Earl of Argyll's Regiment of Foot

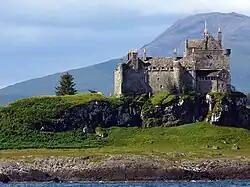
Duart Castle; surrendered to the Argylls in early 1692

An individual could join a regiment in Scotland, be appointed to another in Flanders, then transfer to one in Jamaica without ever leaving Edinburgh or participating in military duties. Many fail to appreciate this; Robert Holden's 1905 article devotes much space to defending the Earl of Argyll, on the assumption that as Colonel he participated in Glencoe massacre.